List of Genshiken chapters

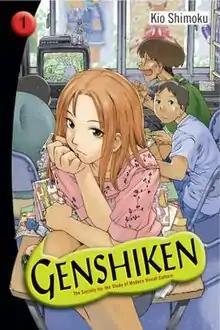
The cover of the first volume of "Genshiken", as released by Del Rey Manga on April 26, 2005, in North America.

This is a list of volumes and chapters of the manga series "Genshiken", by Kio Shimoku. The series is published in Japan by Kodansha and in English for the North American market by Del Rey Manga. In Japan, the series was serialized from April 2002 to May 2006 in "Afternoon" magazine, and reprinted in nine collected volumes released between December 2002 and December 2006. The English version, translated by David Ury, was released between April 2005 and November 2007.